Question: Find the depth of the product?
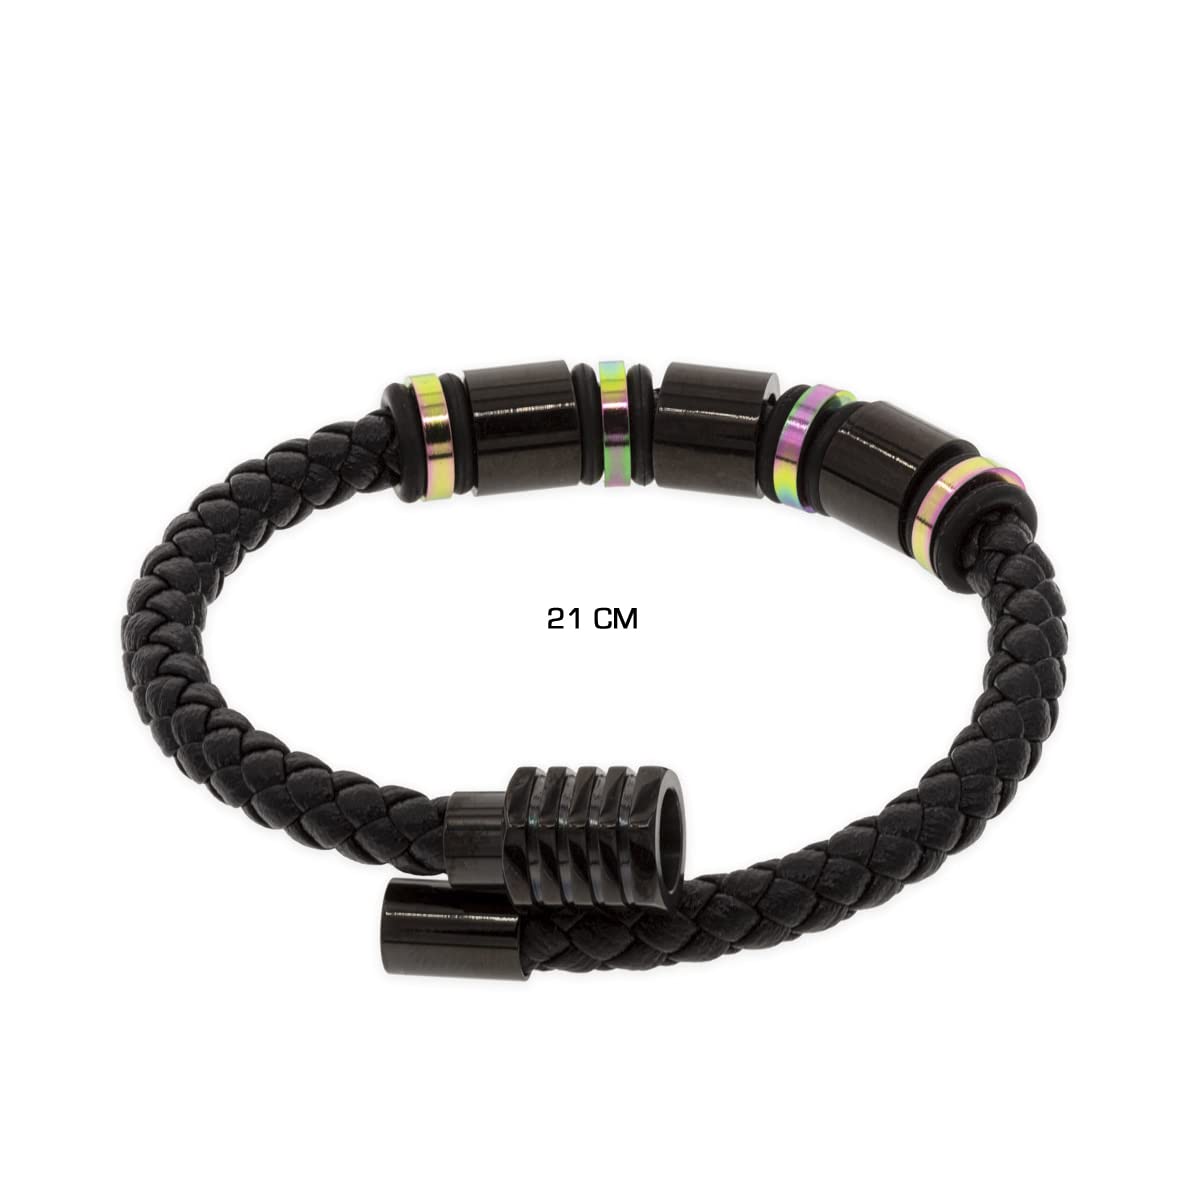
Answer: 21.0 centimetre